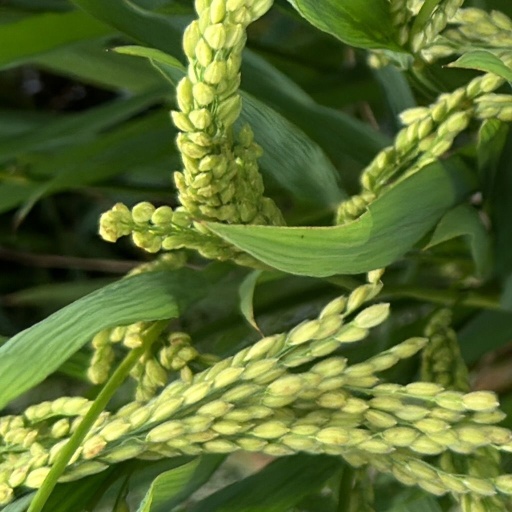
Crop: rice